Alexandre Calame

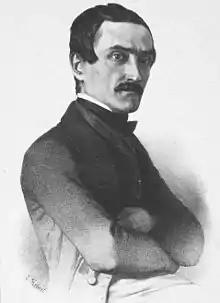
Alexandre Calame

Alexandre Calame (28 May 1810 – 19 March 1864) was a Swiss landscape painter, associated with the Düsseldorf School.